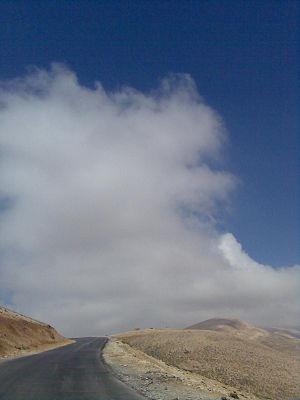
photo prise sur les routes des montagnes ouestes du Liban (mais désolée, je ne me souviens pas où précisément)
Mayrouba est un village libanais, situé dans le caza du Kesrouan au Mont Liban